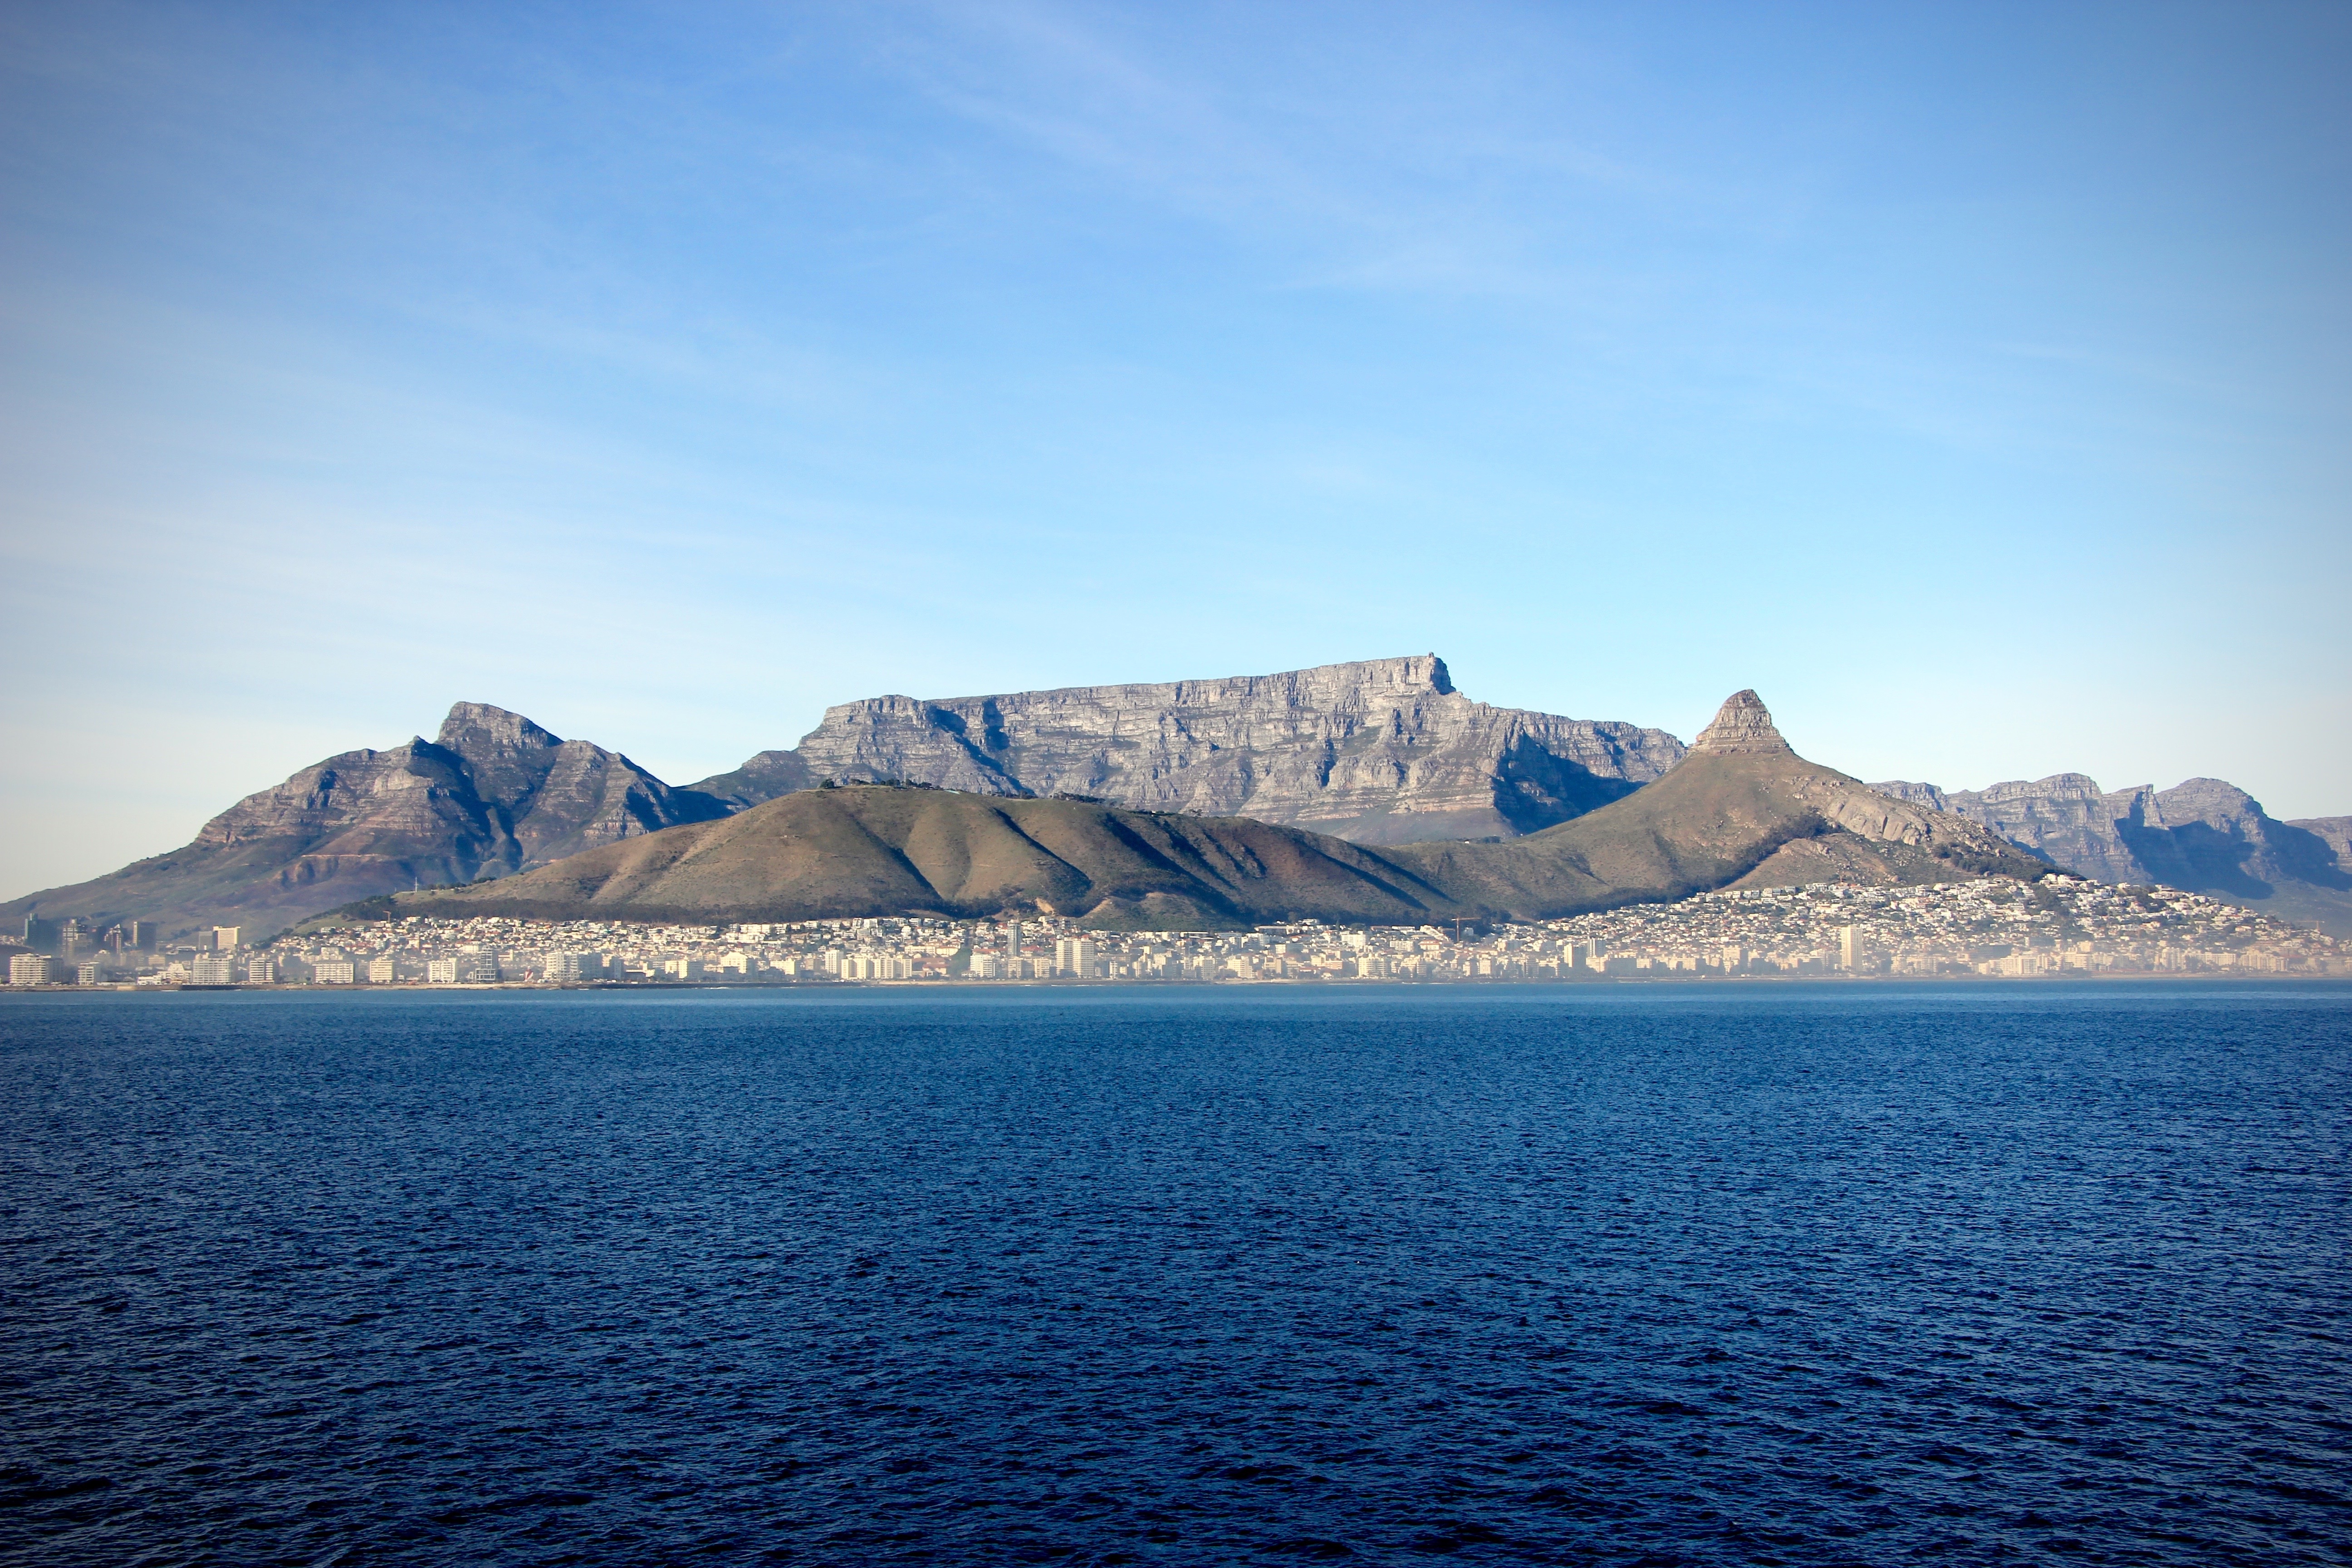
sea, coast, ocean, horizon, mountain, lake, mountain range, panorama, bay, fjord, arctic, terrain, loch, cape, landform, arctic ocean, geographical feature